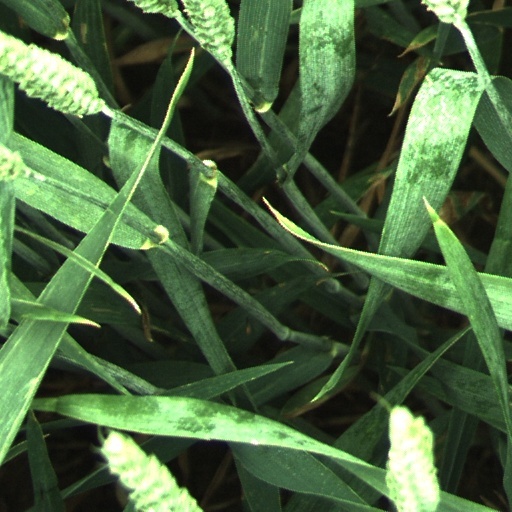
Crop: wheat